Apperley

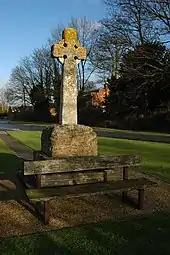
Apperley war memorial

Wightfield Manor house is east of Apperley. Remnants of Anglo-Saxon wall, and 12th-century masonry including a Norman arch, have been found here. The Cassey family had a house here by 1385.